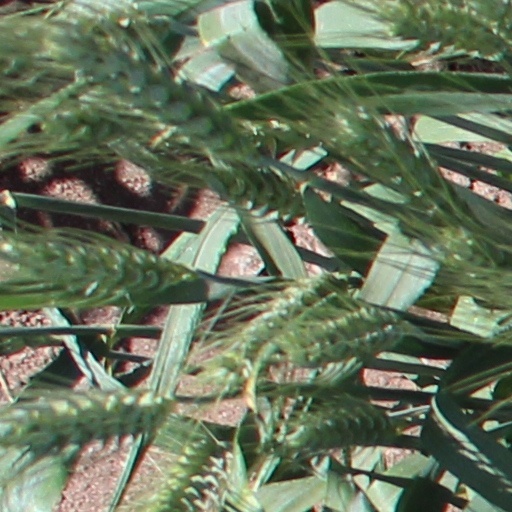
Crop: wheat